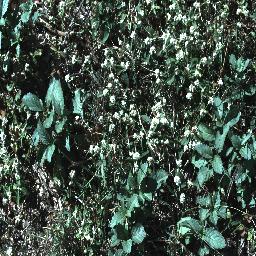
Label: snake_weed